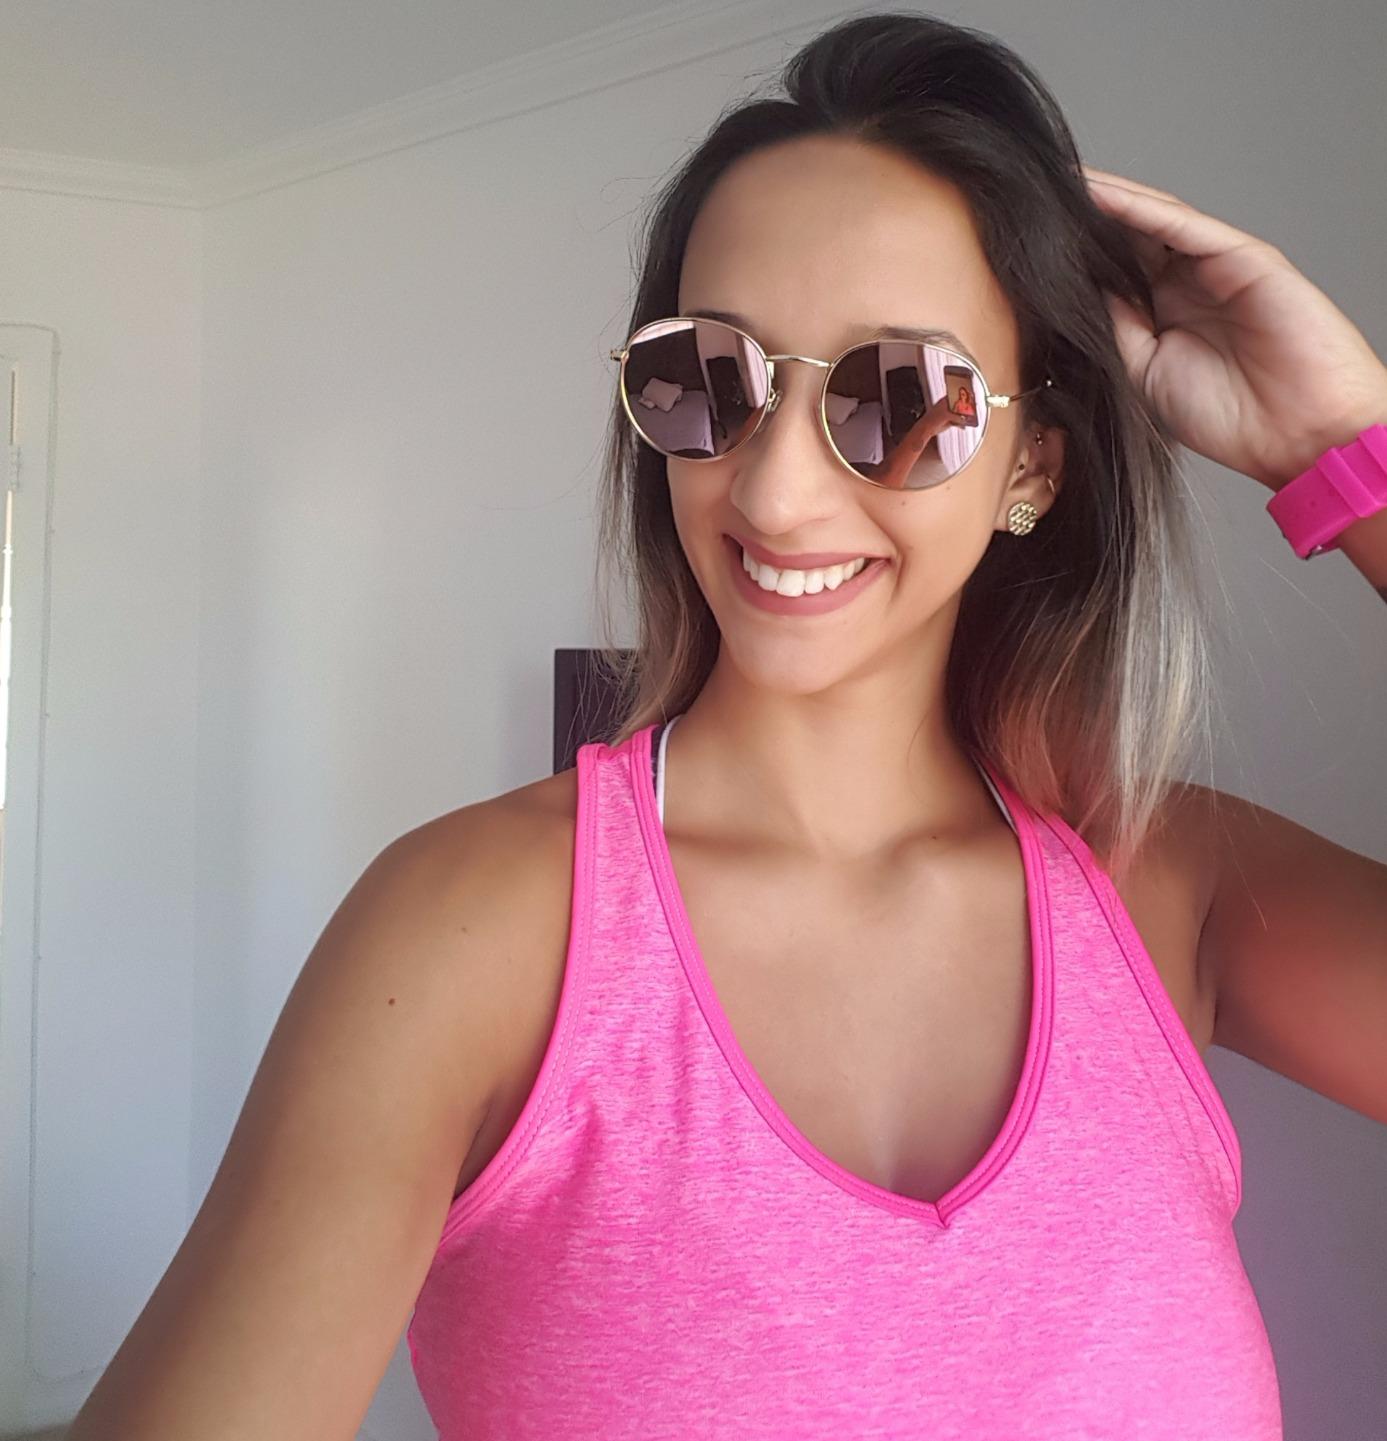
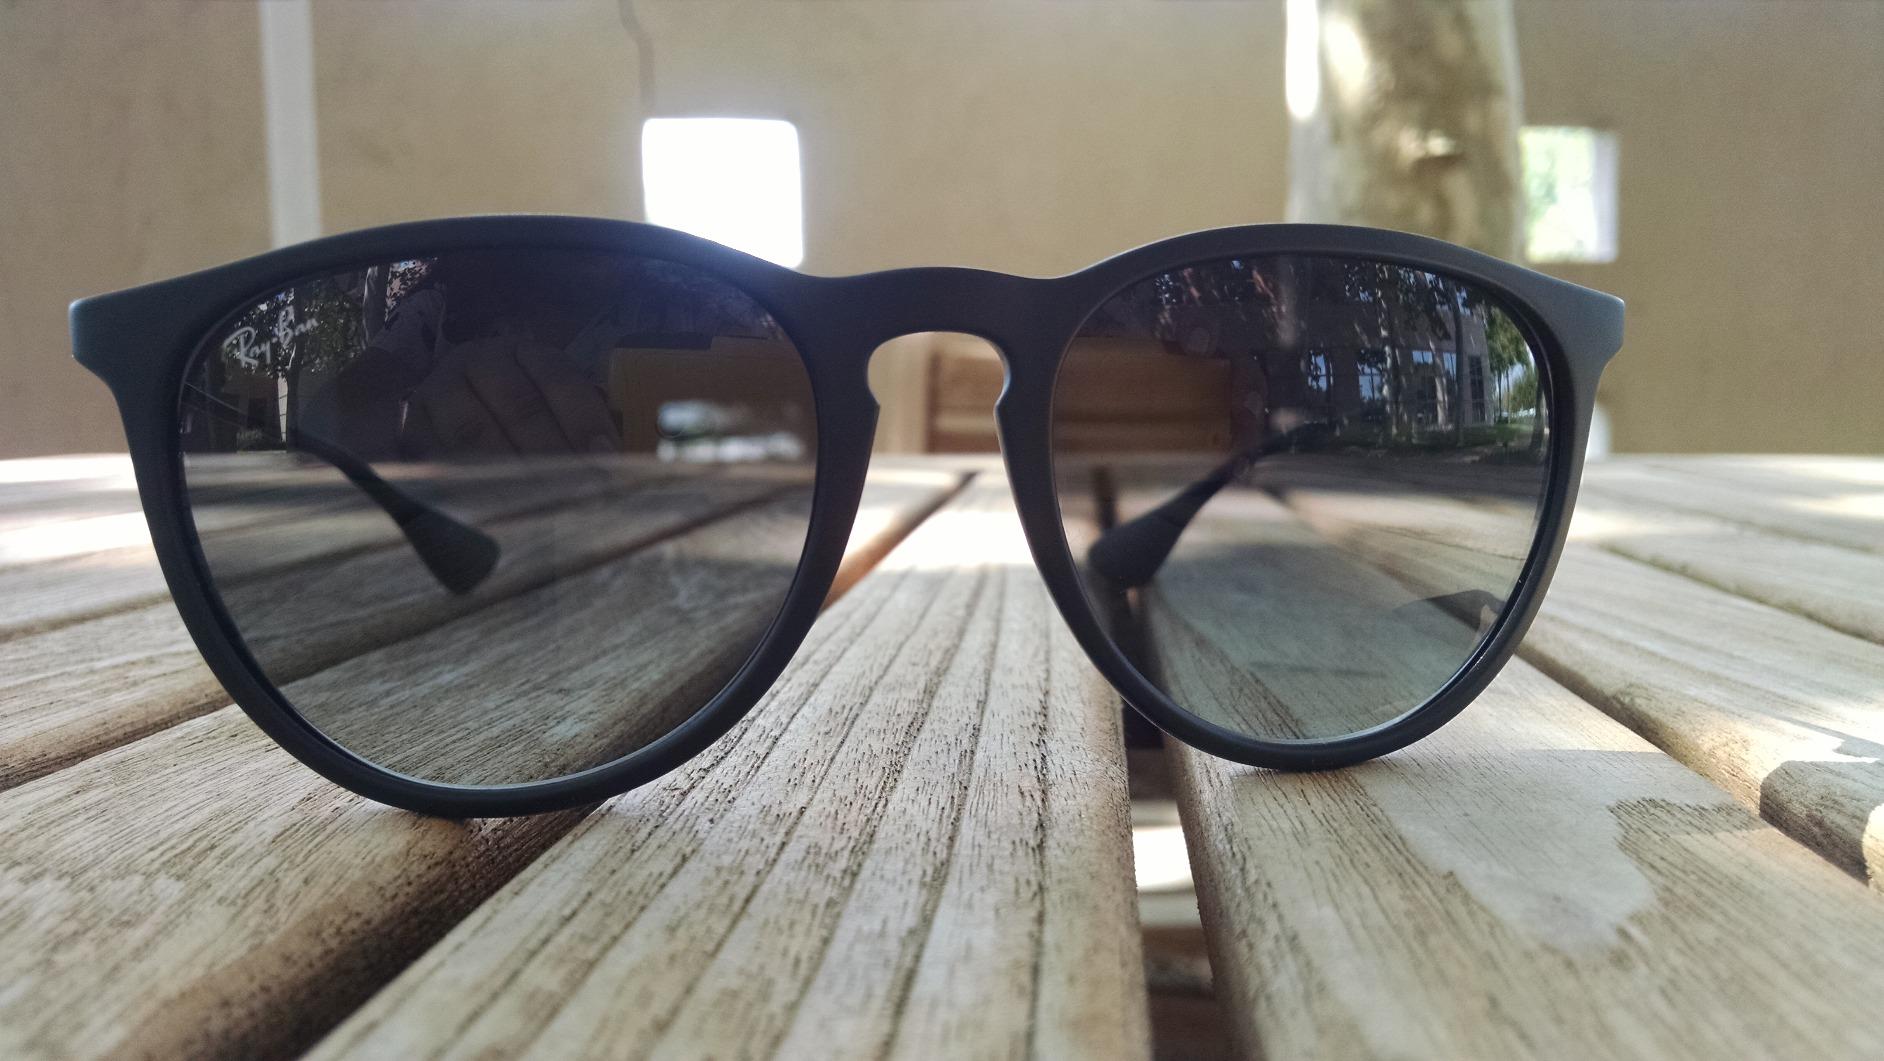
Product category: accessories_sunglasses
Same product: no